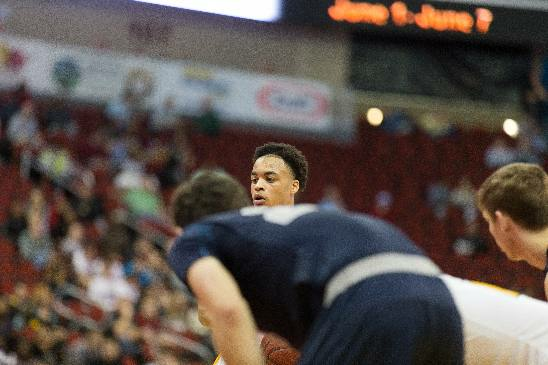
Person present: Yes